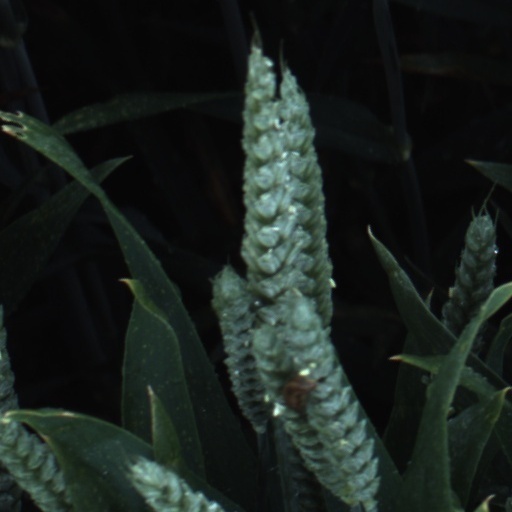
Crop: wheat